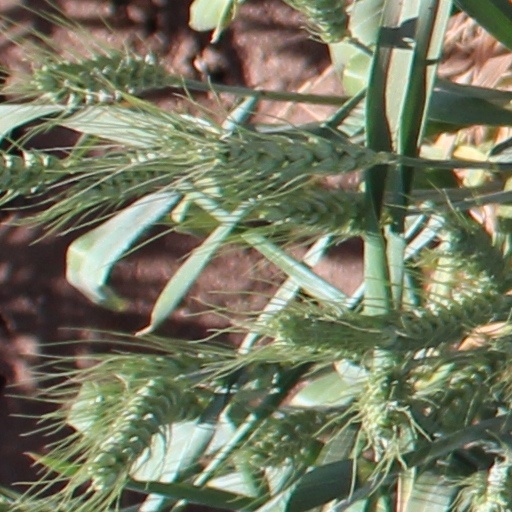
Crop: wheat